Cabin Fever (2002 film)

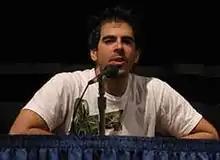
Director Eli Roth

Eli Roth co-wrote "Cabin Fever" with friend and former NYU roommate Randy Pearlstein in 1995 while Roth was working as a production assistant for Howard Stern's "Private Parts". Roth was inspired to write the script after getting an intense skin infection after working on a farm in Iceland. Early attempts to sell the script were unsuccessful because studios felt that the horror genre had become unprofitable. In 1996, the film "Scream" was released to great success, leading studios to once again become interested in horror properties. Roth still could not sell his script, as studios told him that it should be more like "Scream". Many potential financiers also found the film's content to be unsettling, including not only the gore but also the use of the racial slur "nigger" early in the film.